Ronnie Wood

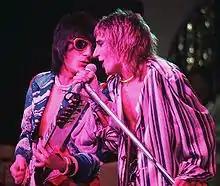
Wood (left) while in Faces, with Rod Stewart (right) in 1975

In the first half of the 1970s, Faces released four studio albums and were among the top-grossing live acts of the period. Besides his distinctive guitar work, Wood contributed harmonica, vocals, and bass to the band's recordings, and co-wrote many of their songs, including "Stay With Me" and "Ooh La La". He also played on bandmate Stewart's first few solo albums and is co-writer of the Rod Stewart songs "Gasoline Alley" and "Every Picture Tells a Story", as well as several songs on "Never a Dull Moment".